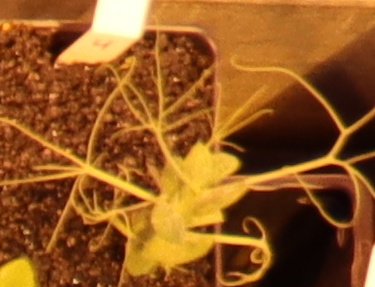
Label: Field Pea